Fitzgerald County

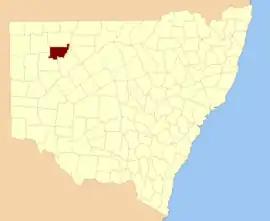
Location in New South Wales

Fitzgerald County is one of the 141 cadastral divisions of New South Wales.